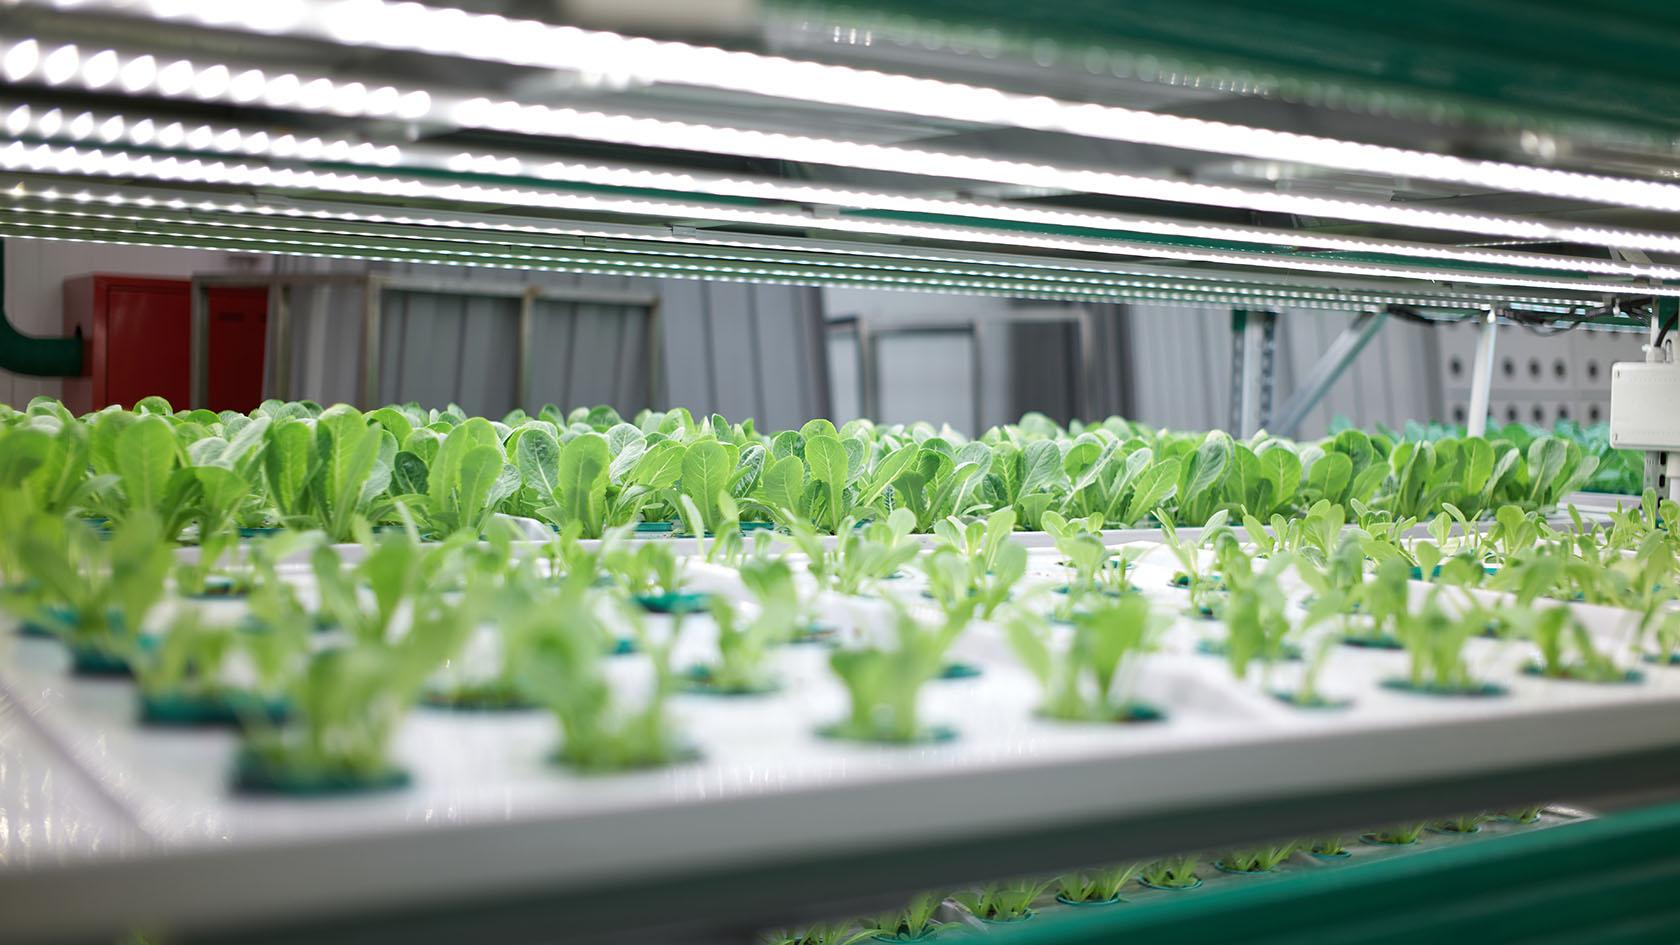
Mashine inayotumika kwa ajili ya kuoteshea na kukuzia mimea ambayo ina taa kwa juu, kwa ajili ya kurahisisha shughuli za mmea kuota.